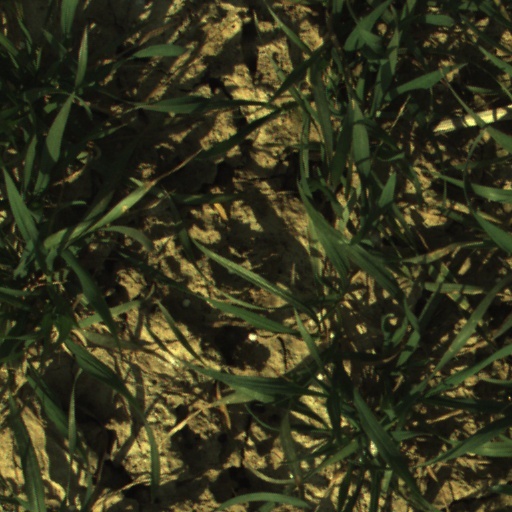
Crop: wheat